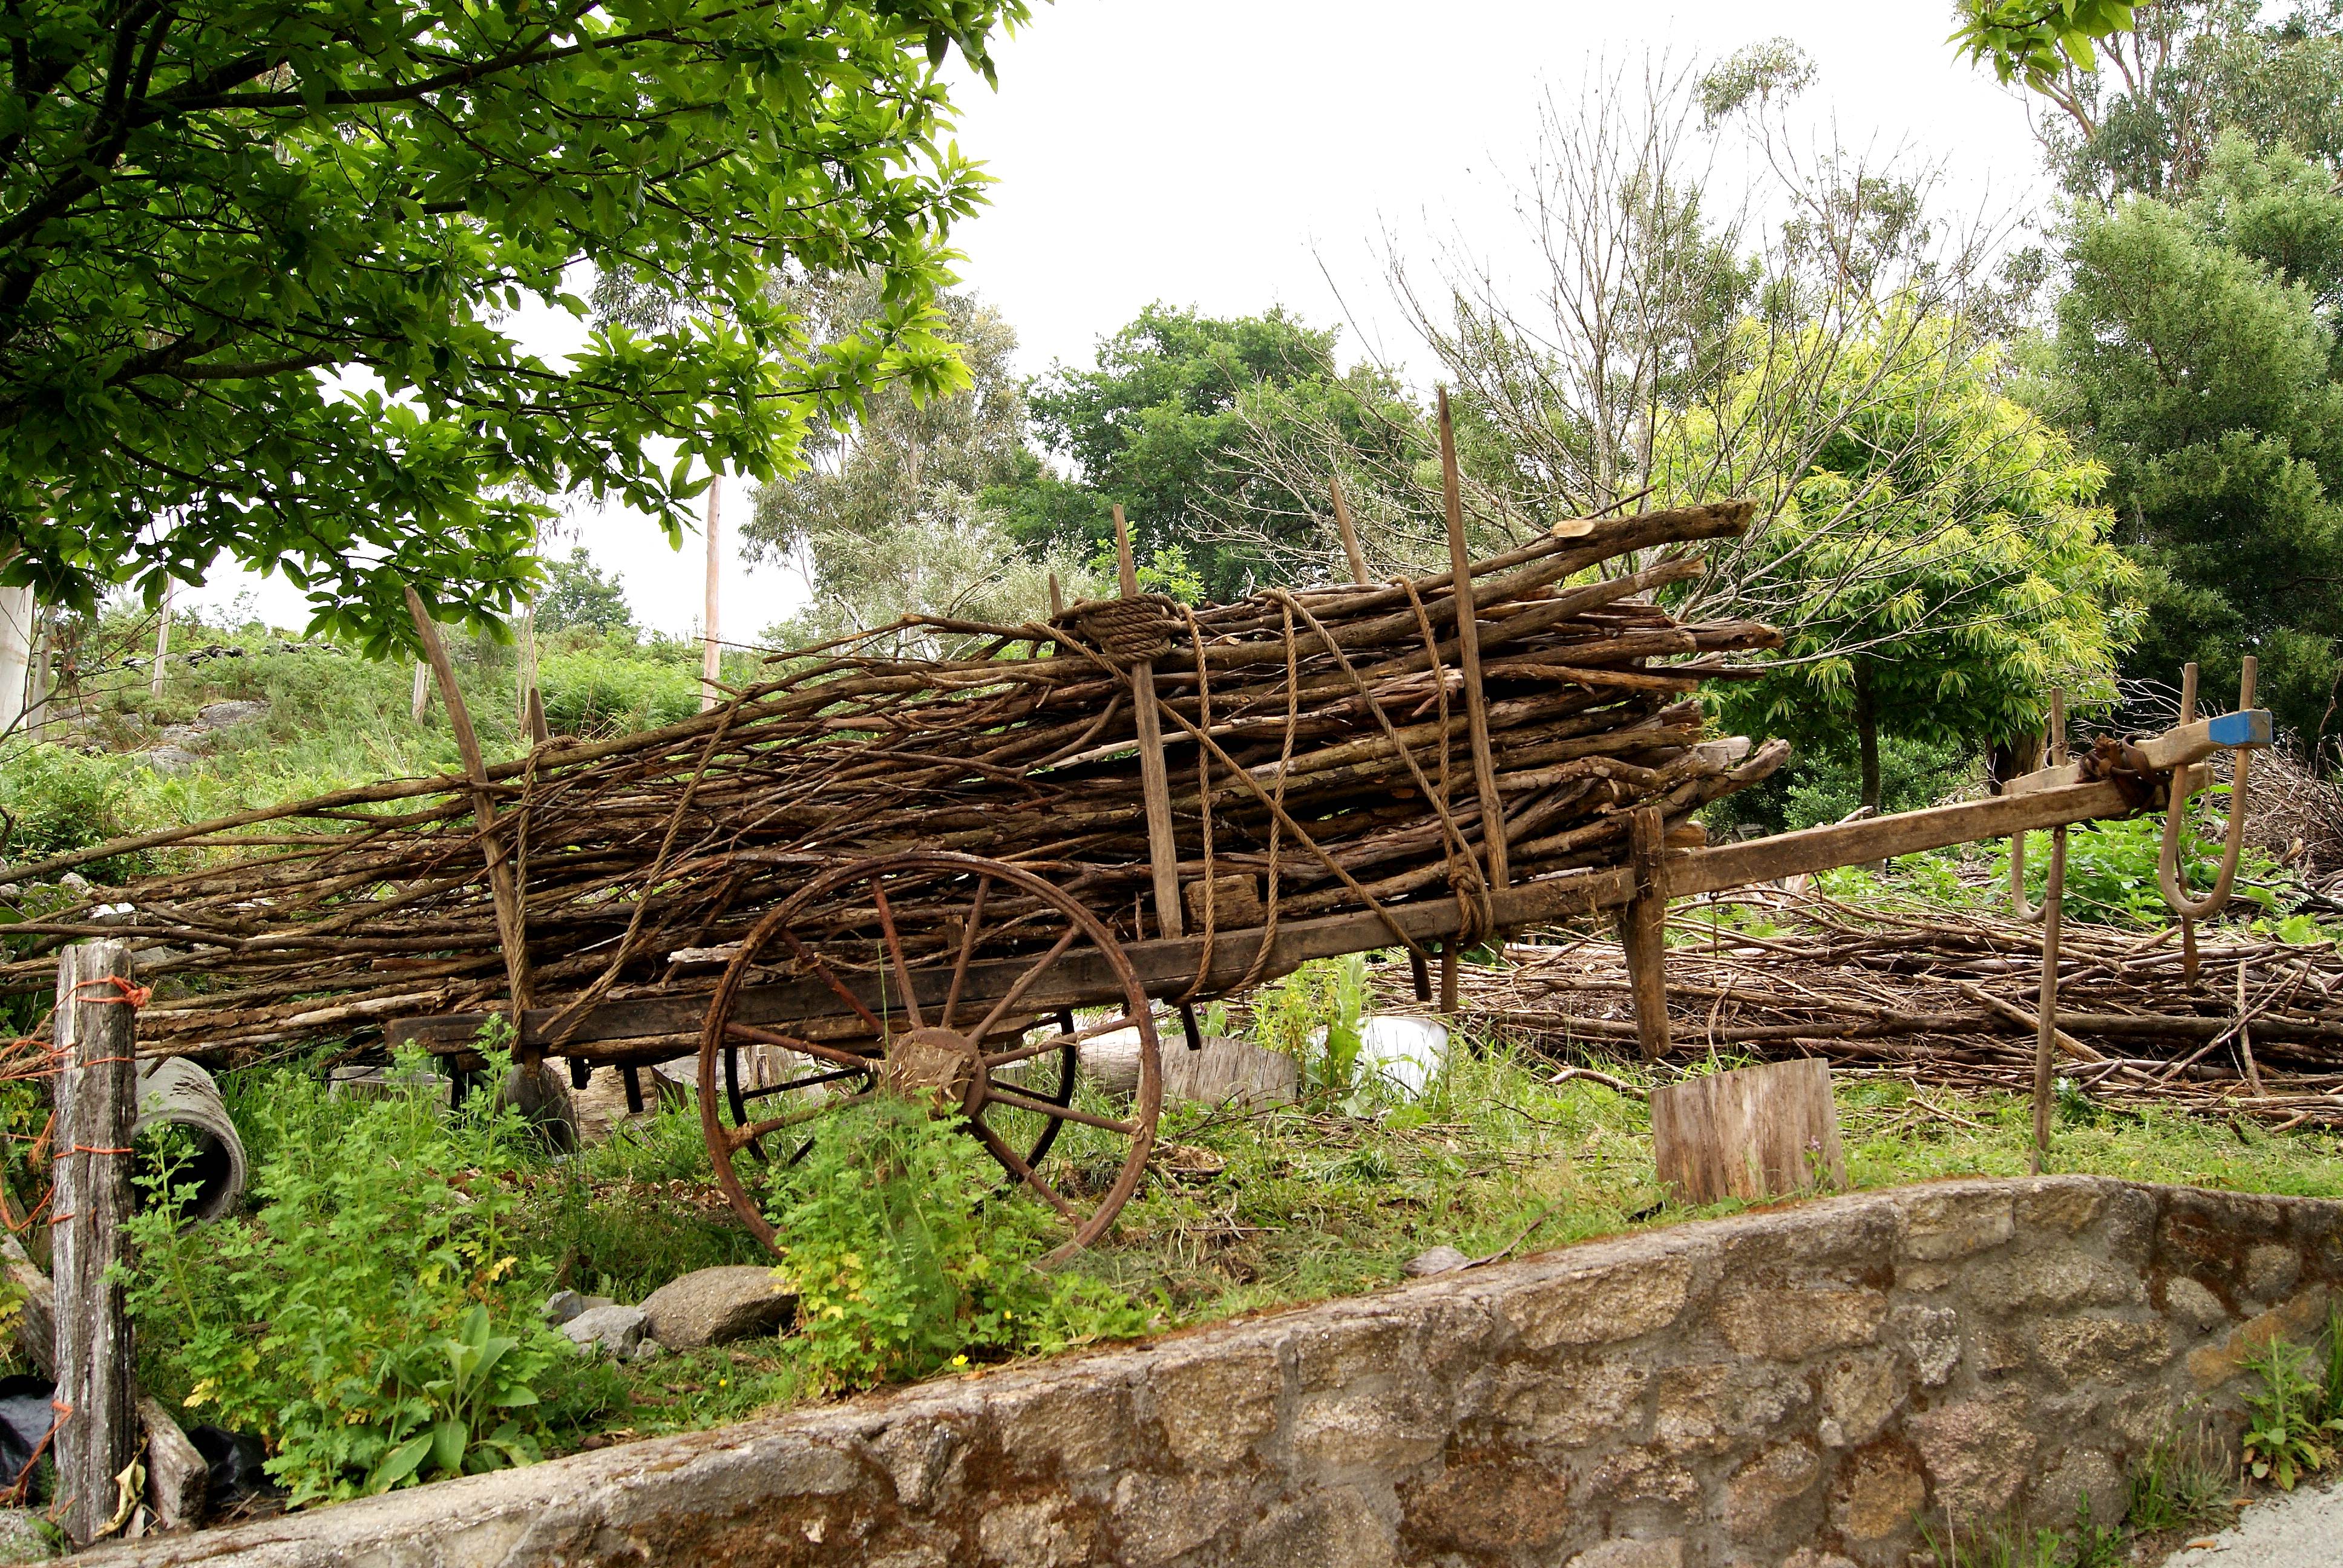
tree, forest, wood, hut, jungle, ggl1, gaby1, carros, hrreos, canastros